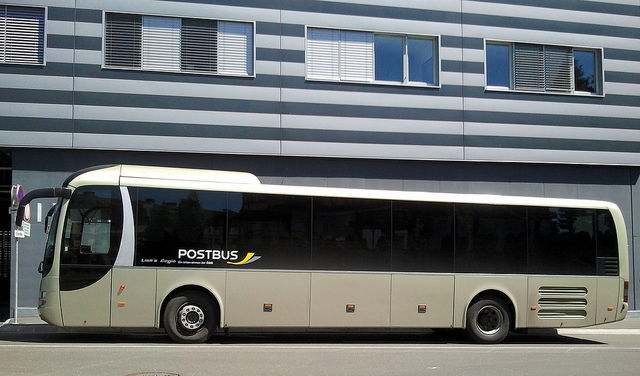
A charter bus parked next to a building.

A picture of a long travel bus at a rest stop.

a tansit bus on a city stret near a building

A modern commuter bus parked at the side of the road

a white post bus is parked outside of a building at a bus stop